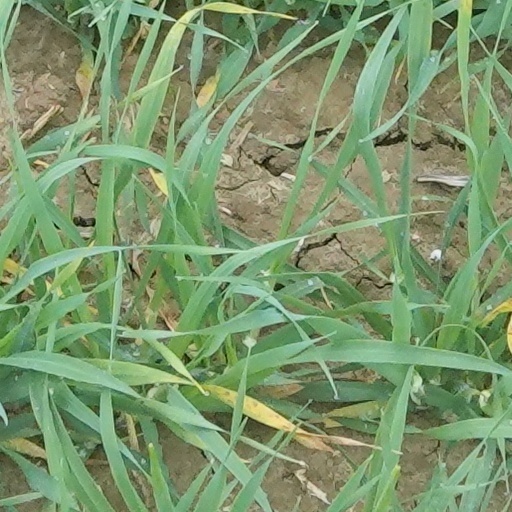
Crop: wheat